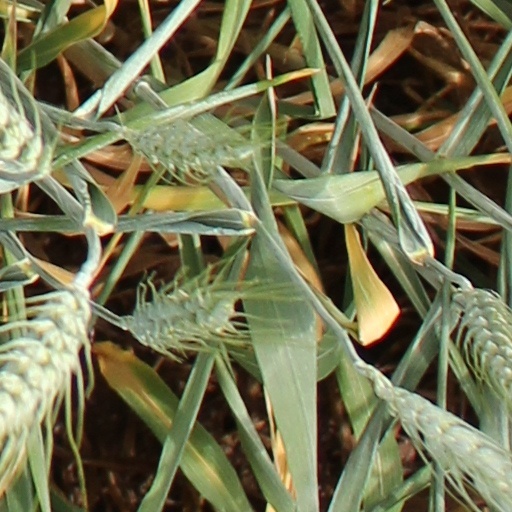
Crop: wheat